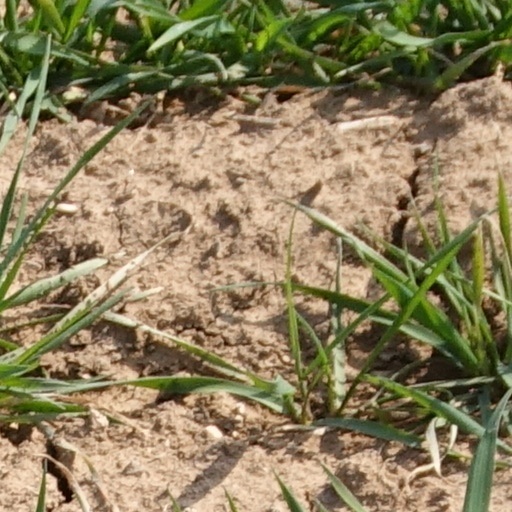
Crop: wheat